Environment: real
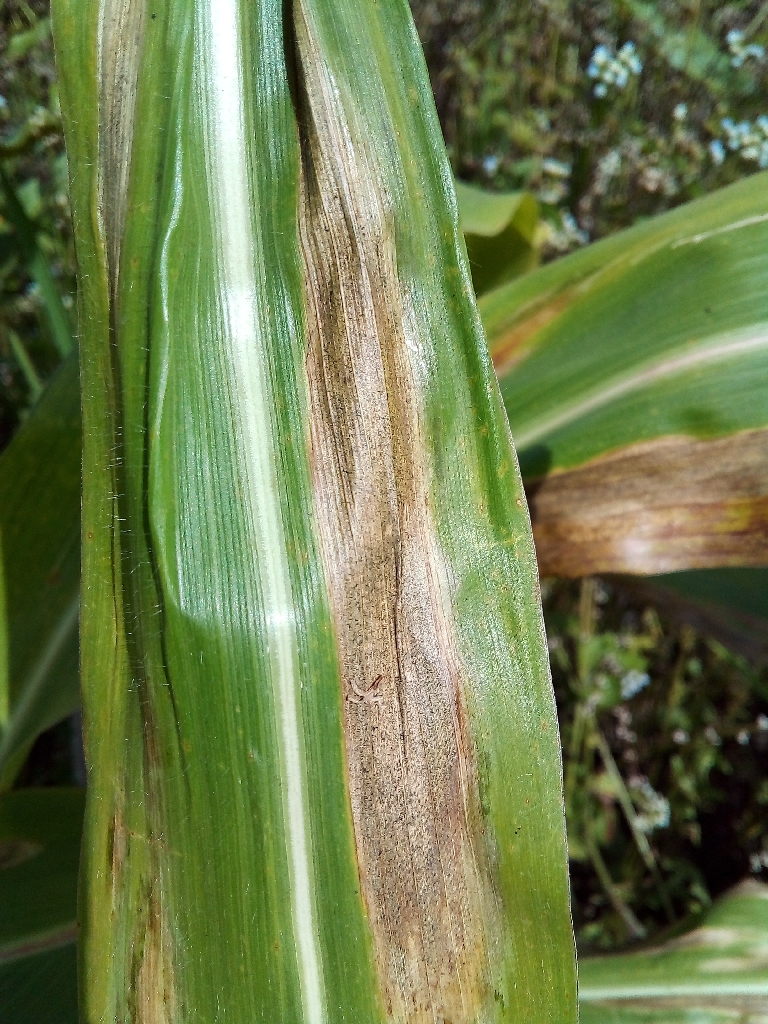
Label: northern_corn_leaf_blight